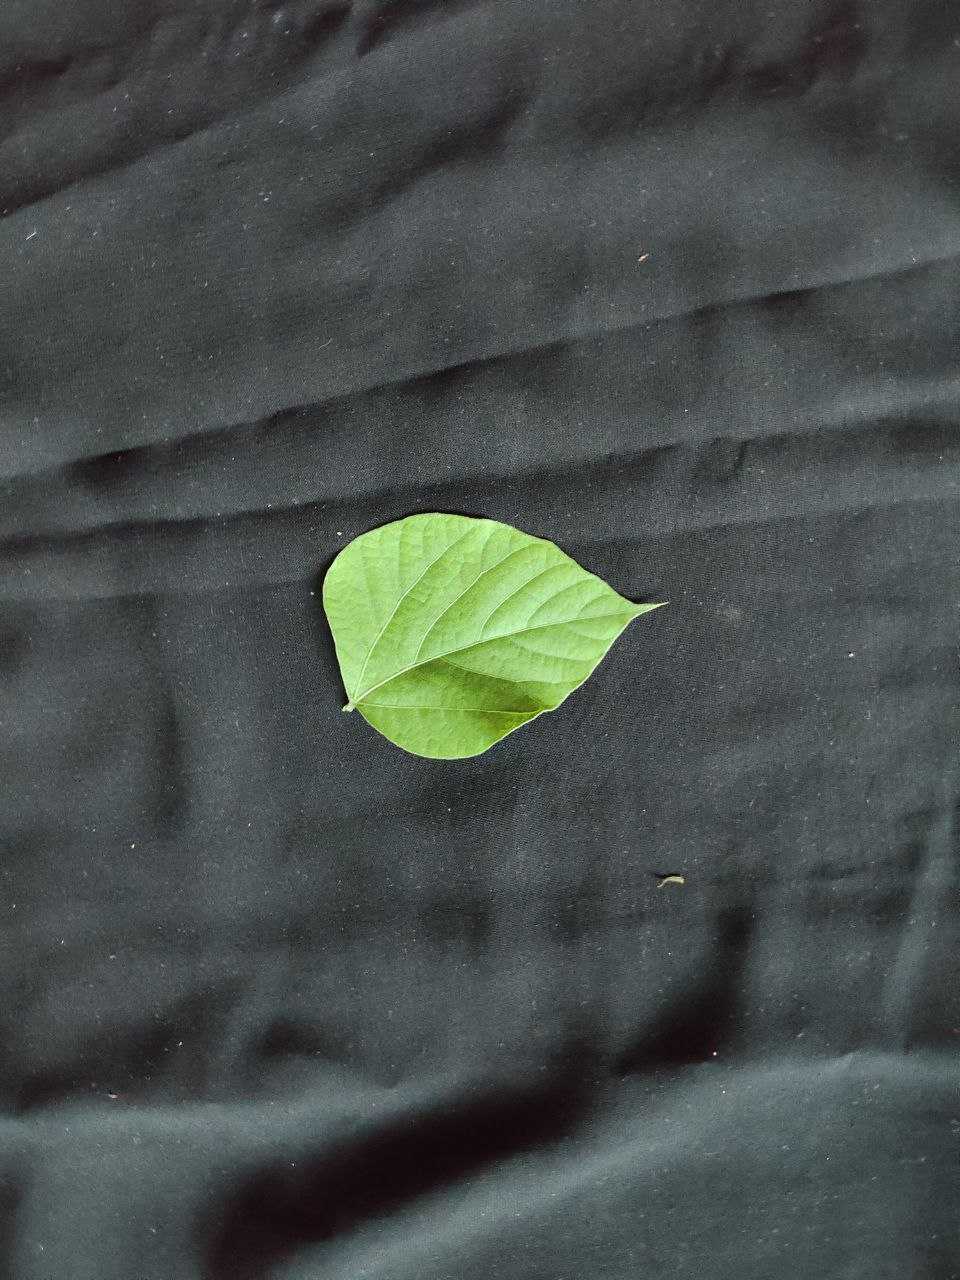
Crop: bean
Leaf condition: Fresh Leaf